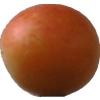
Label: cherry_wax